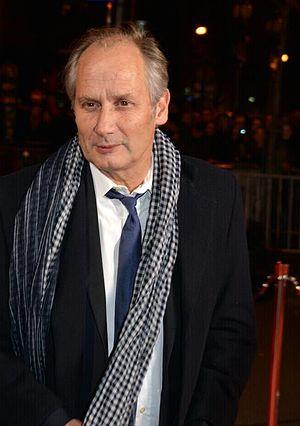
Hippolyte Girardot à la cérémonie des César